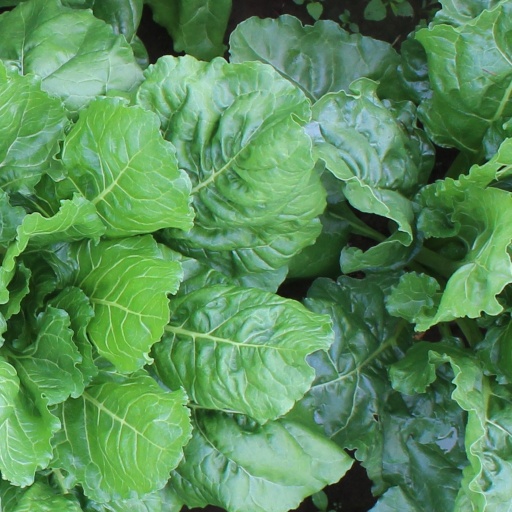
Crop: sugar beet